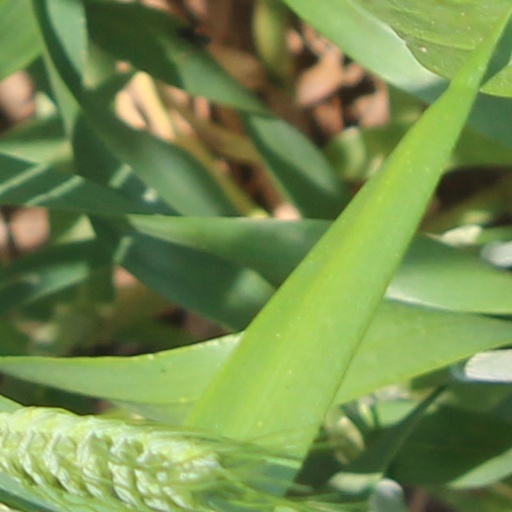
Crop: wheat